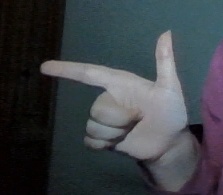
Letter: yaa